Julie Ellis

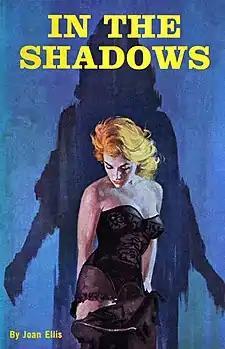
1962 cover by Robert Maguire

Ellis married her producer/director. The couple lived in East Village and had two children, Susan and Richard.